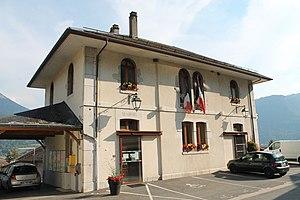
Mairie de Saint-Ferréol (août 2018).
Saint-Ferréol est une commune française située dans le département de la Haute-Savoie, en région Auvergne-Rhône-Alpes. Elle appartient à la communauté de communes des Sources du Lac d'Annecy.